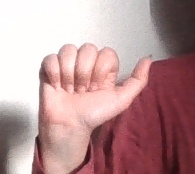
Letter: dhad